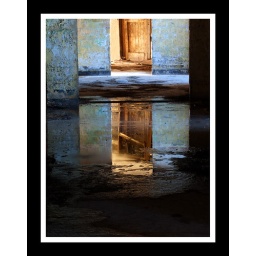
A door a puddle a reflection shot in the abandoned building